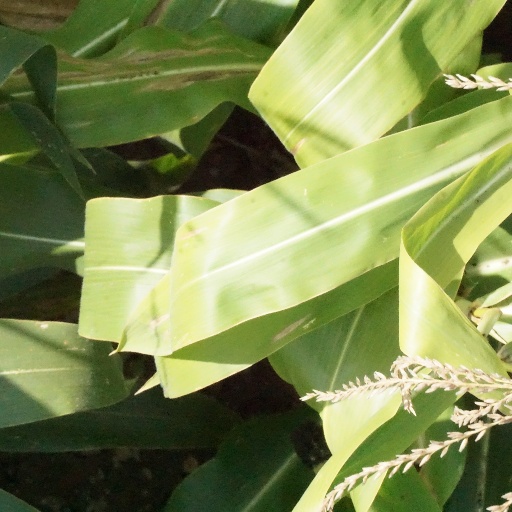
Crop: maize; corn